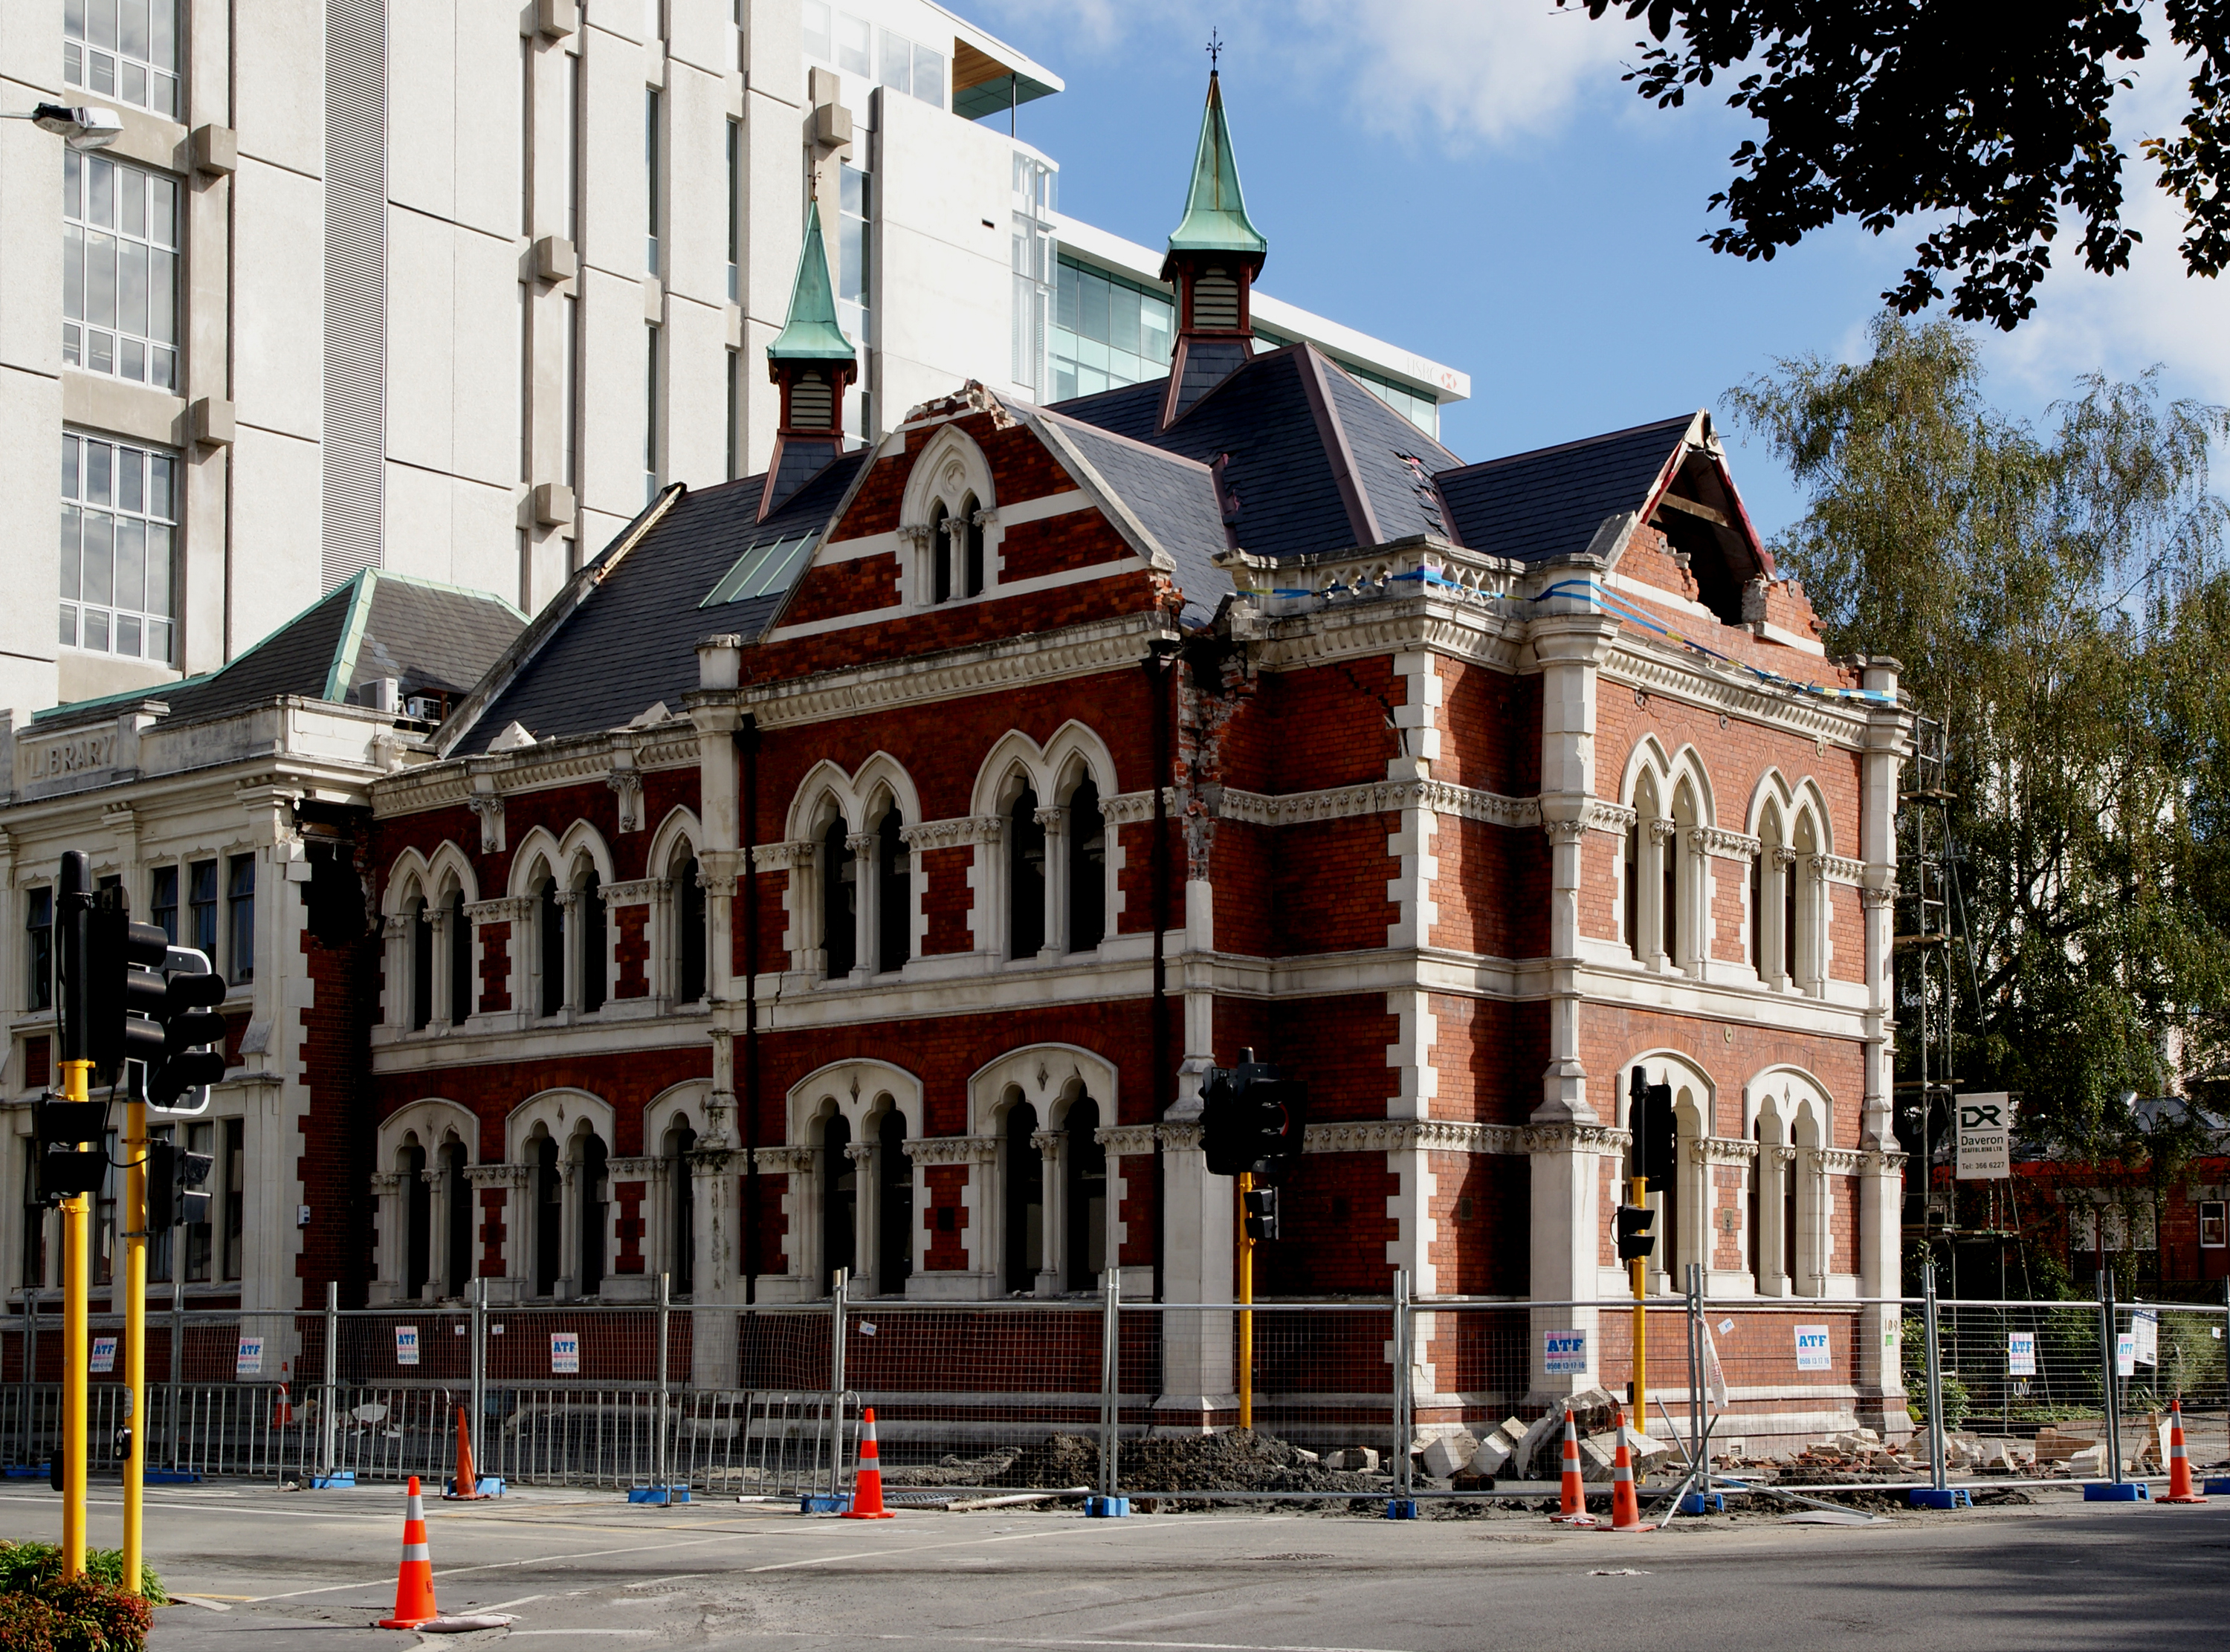
architecture, house, town, building, downtown, plaza, broken, landmark, facade, ruins, newzealand, synagogue, town square, earthquake, seismic, neighbourhood, seat of local government